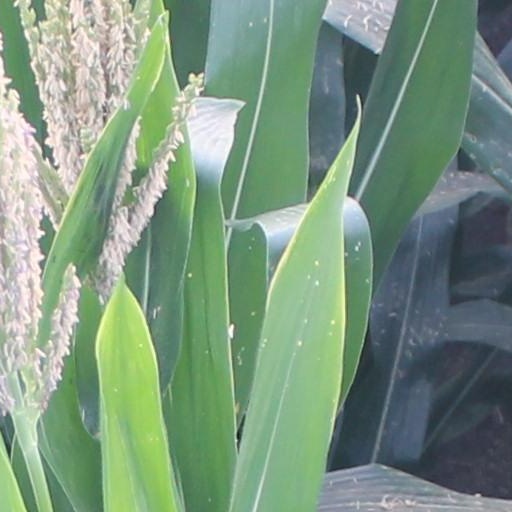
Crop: maize; corn